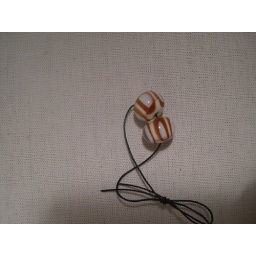
Encased in clear glass